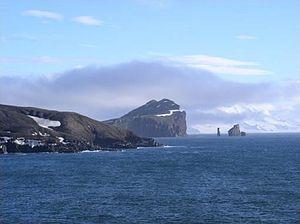
L’île de la Déception est une île de l'archipel des îles Shetland du Sud, dans l'océan Austral, située à 120 km au nord de la péninsule Antarctique. Les seuls lieux habités sont des bases de recherche scientifique dépendantes des forces armées argentines et espagnoles.